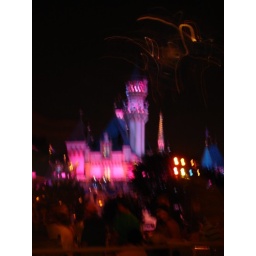
sleeping beauty' castle by night